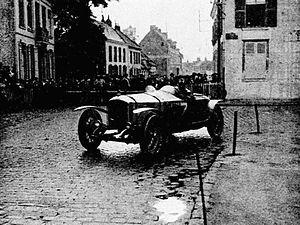
André Boillot, vainqueur du Circuit des Routes Pavées 1922, sur Peugeot 18 HP - Le Monde Illustré du 30 décembre 1922, p.3
André Boillot, dit Dribus au début des années 1930, né à Valentigney, berceau de la famille Peugeot, le 8 août 1891, mort en course le 5 juin 1932, est un pilote de course automobile français. Suivant les traces de son frère, Georges Boillot, il commença à piloter très jeune.